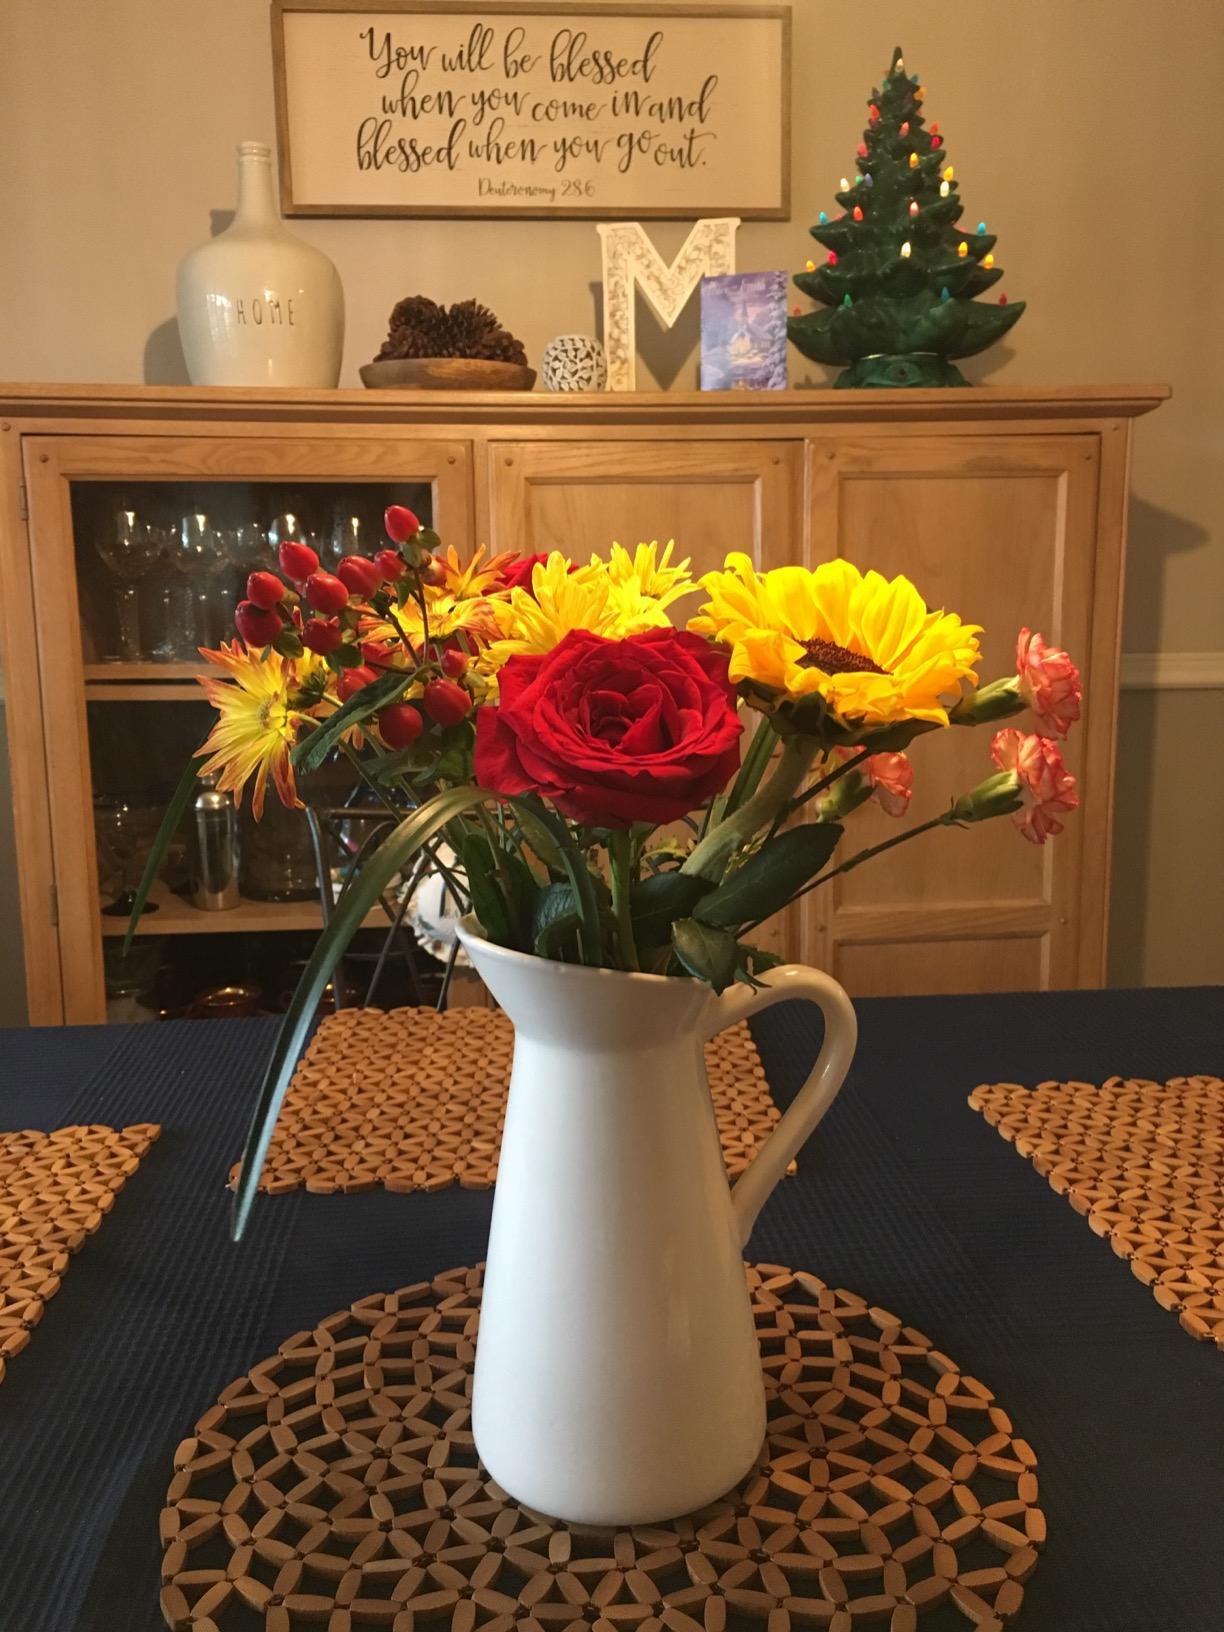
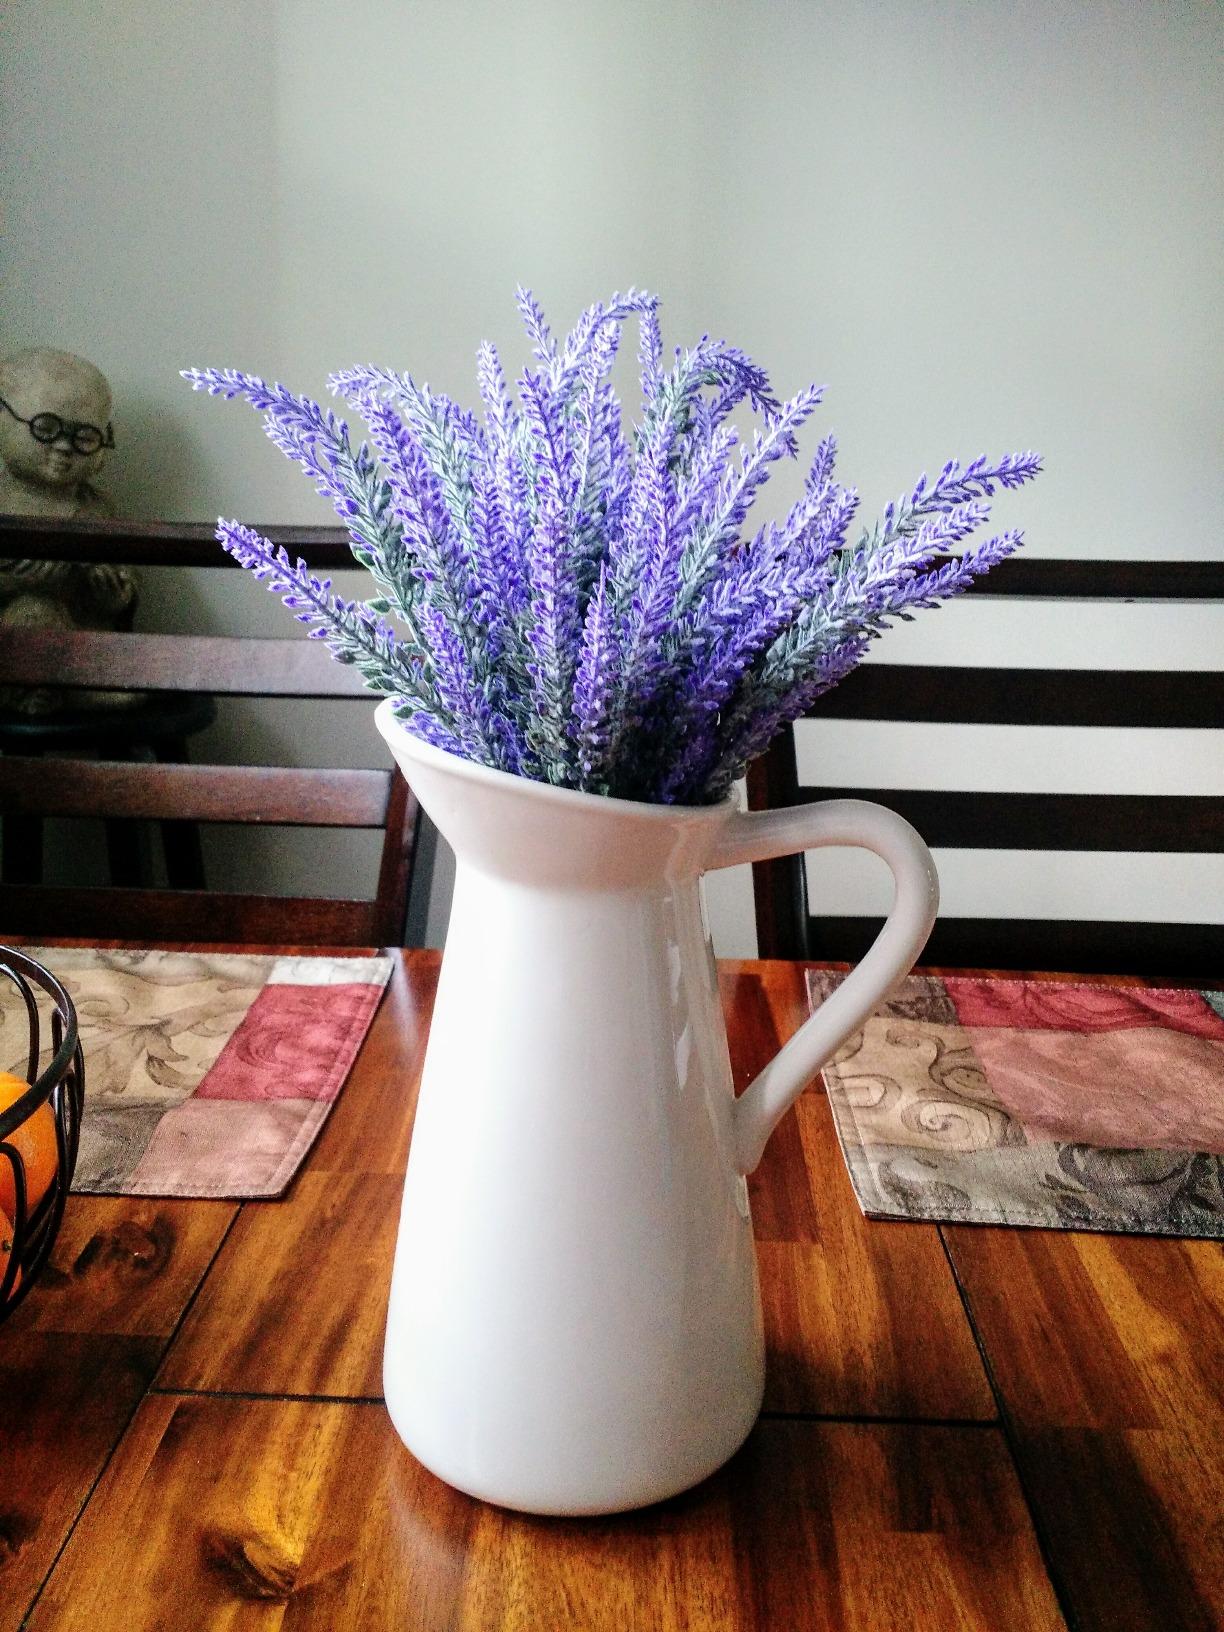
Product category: vase
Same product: yes